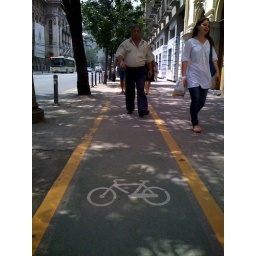
This maybe the most ridiculous bike lane I've seen. Right down the middle of a a busy pedestrian sidewalk in Bucharest.